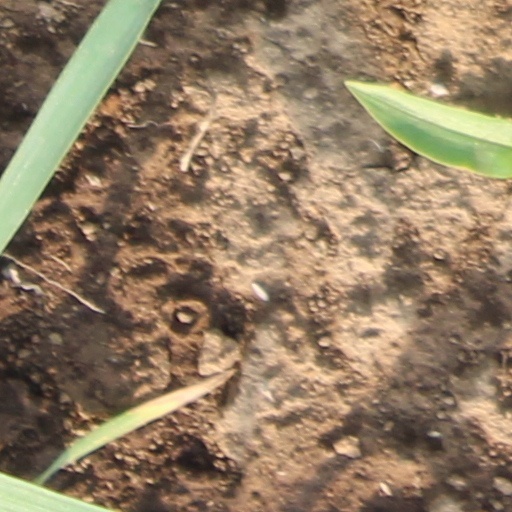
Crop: wheat